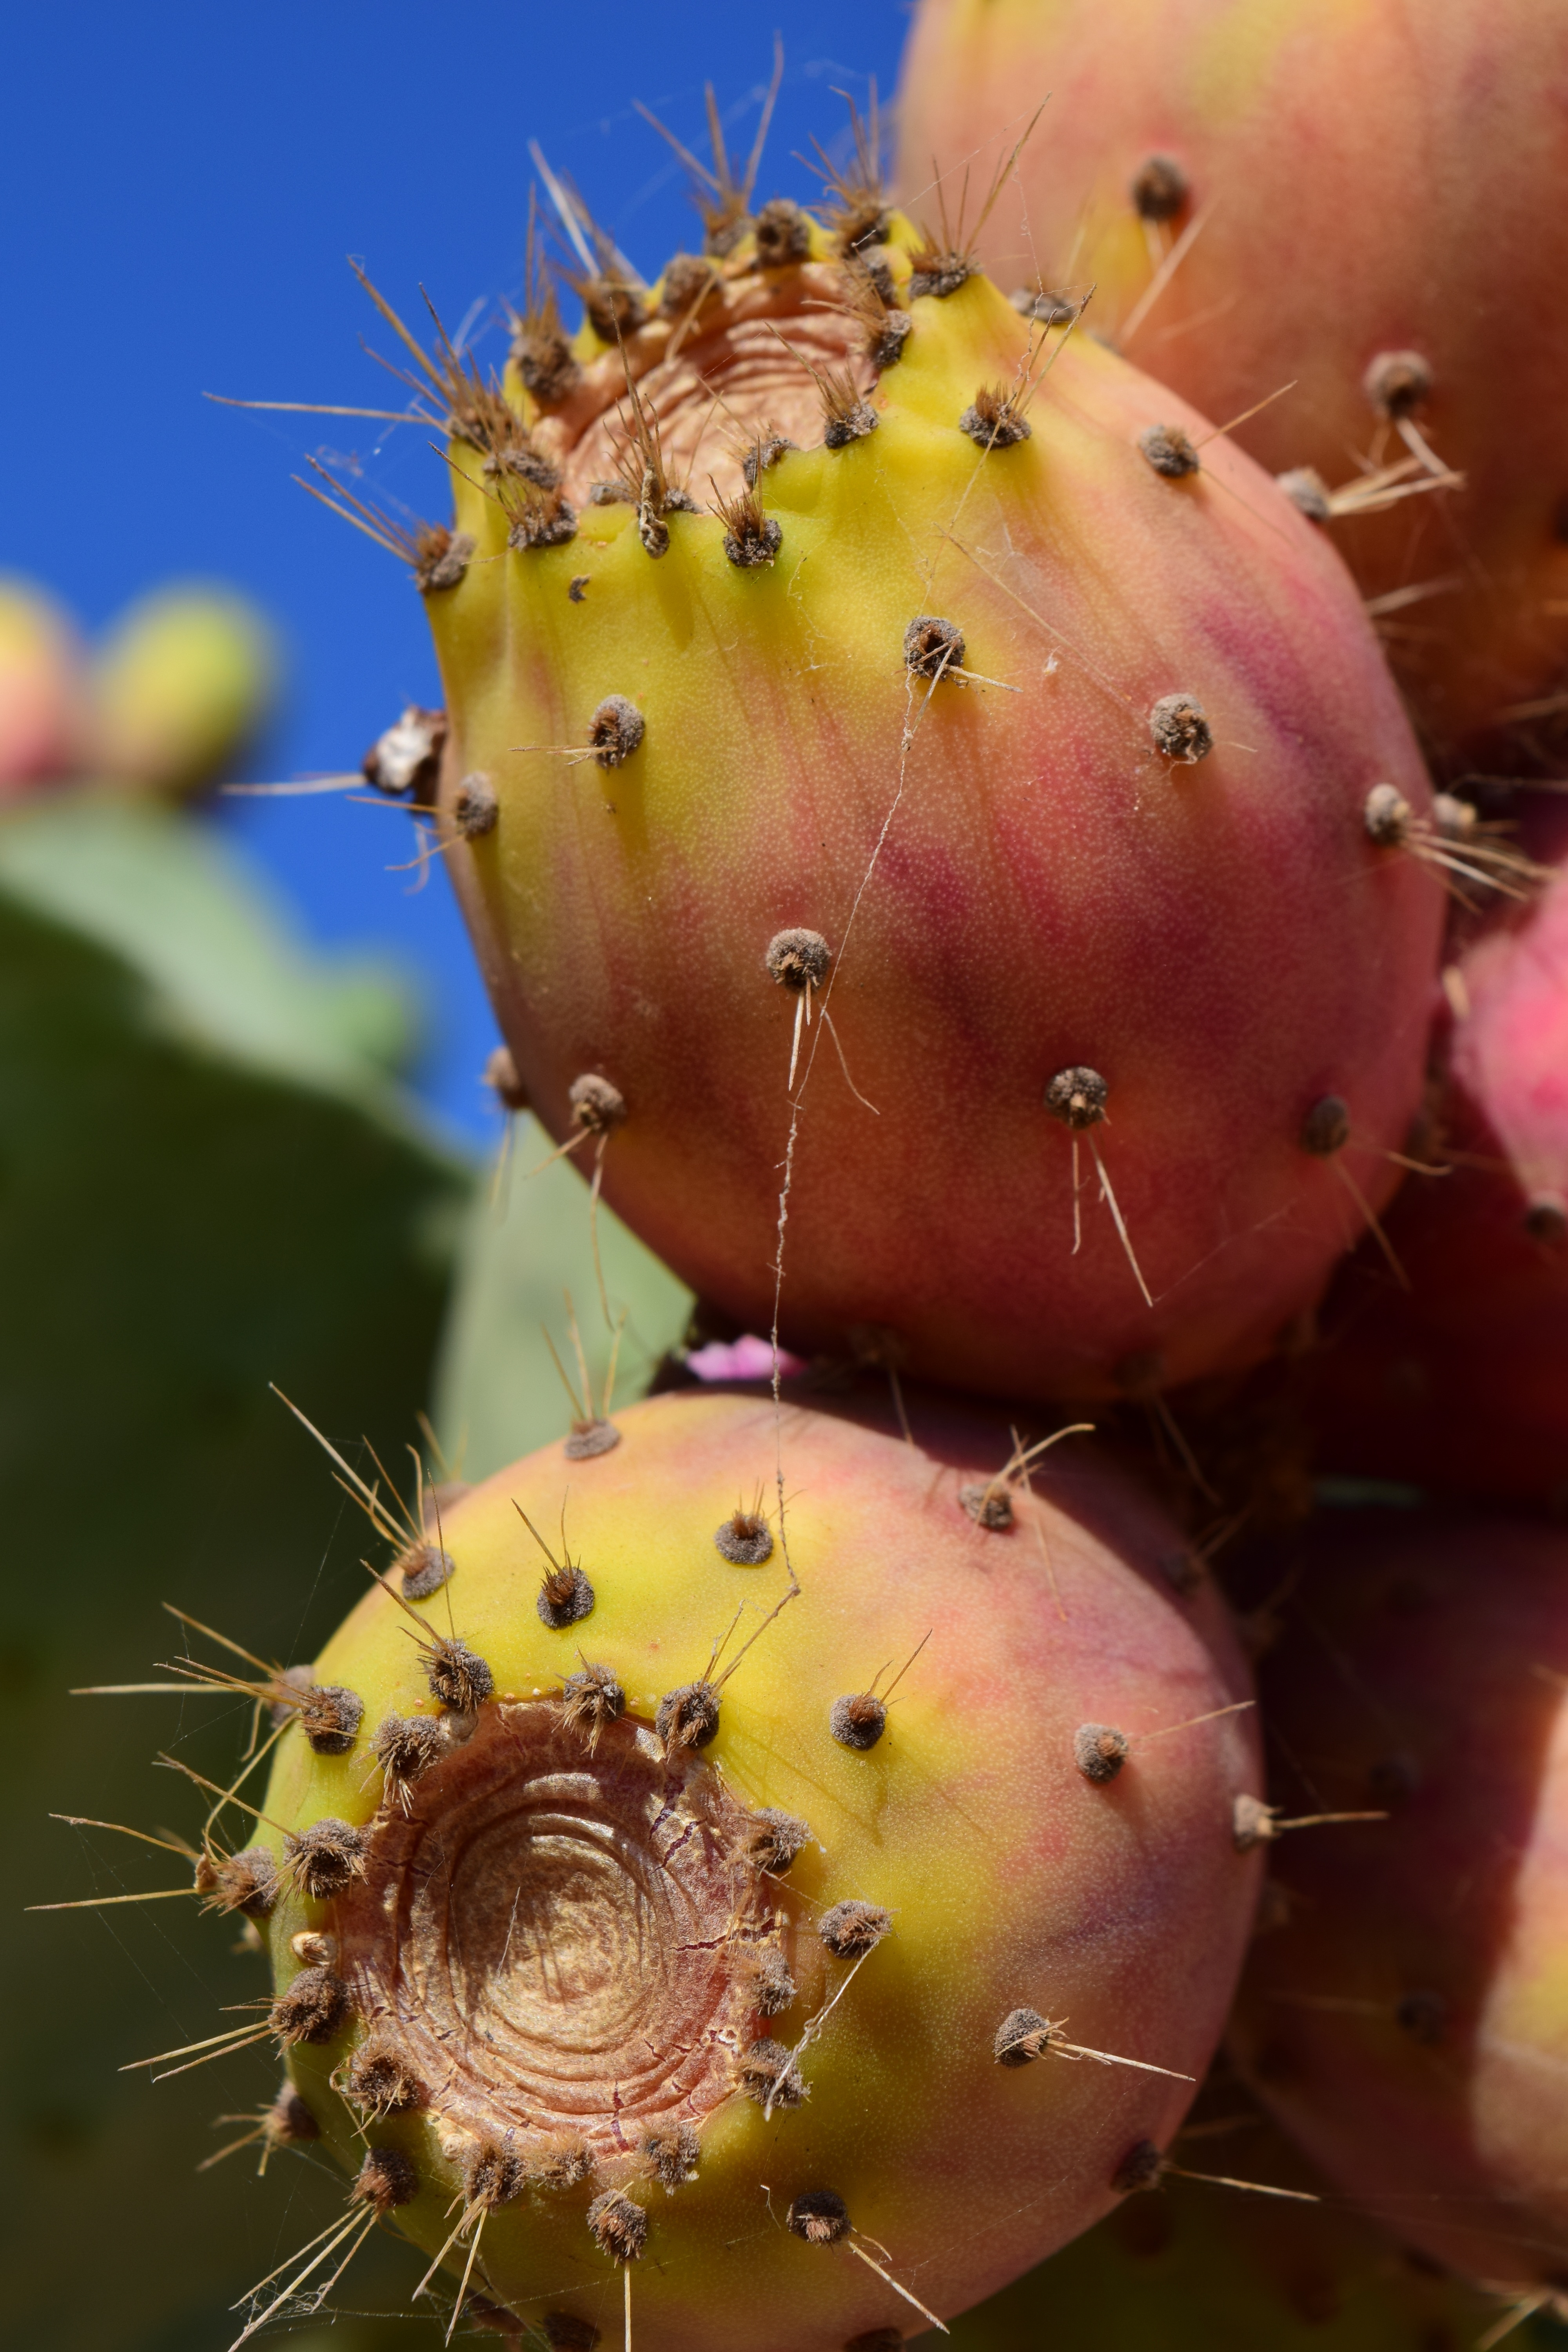
prickly, cactus, plant, fruit, flower, food, mediterranean, red, produce, botany, close, flora, fruits, caryophyllales, sting, macro photography, flowering plant, prickly pear, cactus greenhouse, cactus fruit, ficus indica, land plant, thorns spines and prickles, hedgehog cactus, nopal, barbary fig